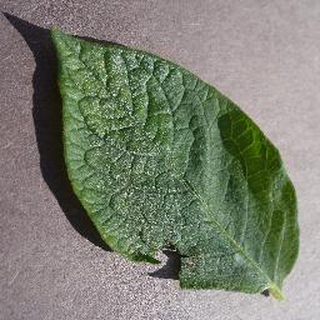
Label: healthy_potato